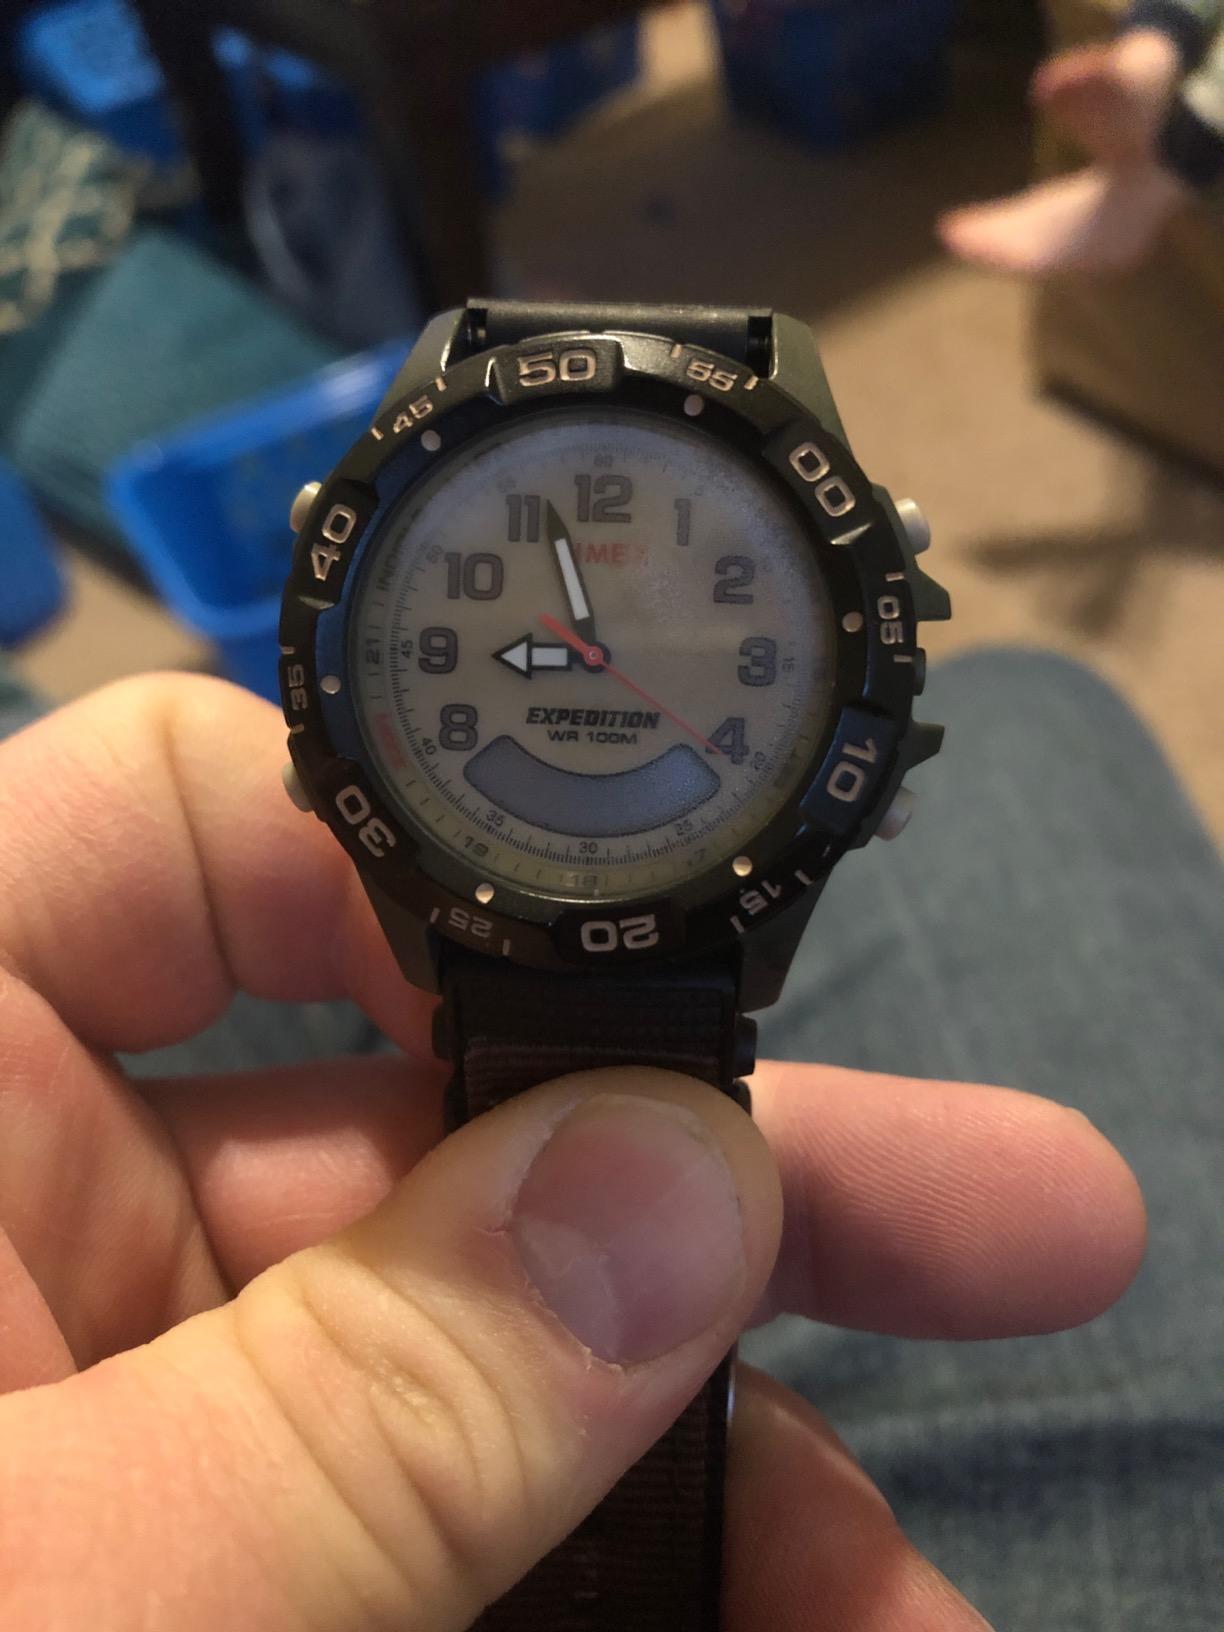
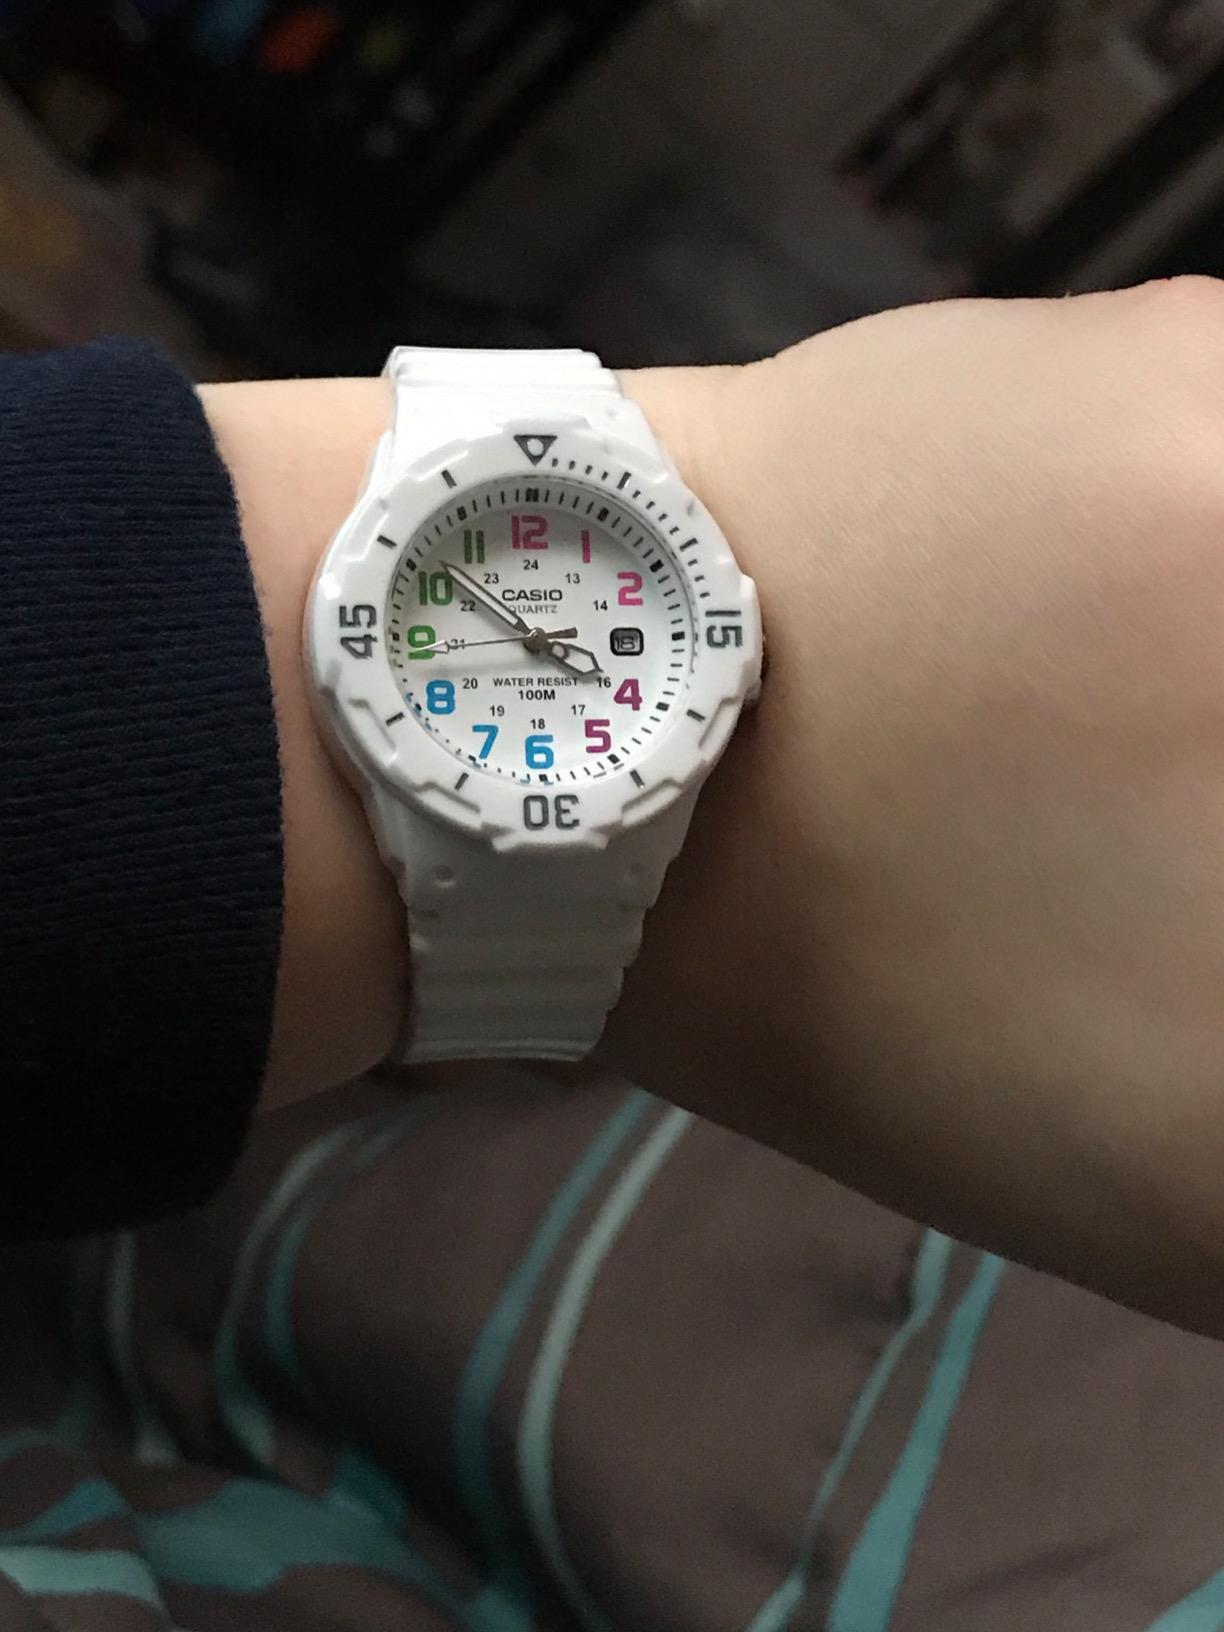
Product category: accessories_watch
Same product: no